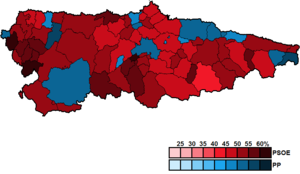
Les élections générales espagnoles de 2008 se sont tenues le dimanche 9 mars 2008 afin d'élire les 350 députés et 208 des 266 sénateurs de la IXᵉ législature des Cortes Generales. 8 députés sont élus dans les Asturies.